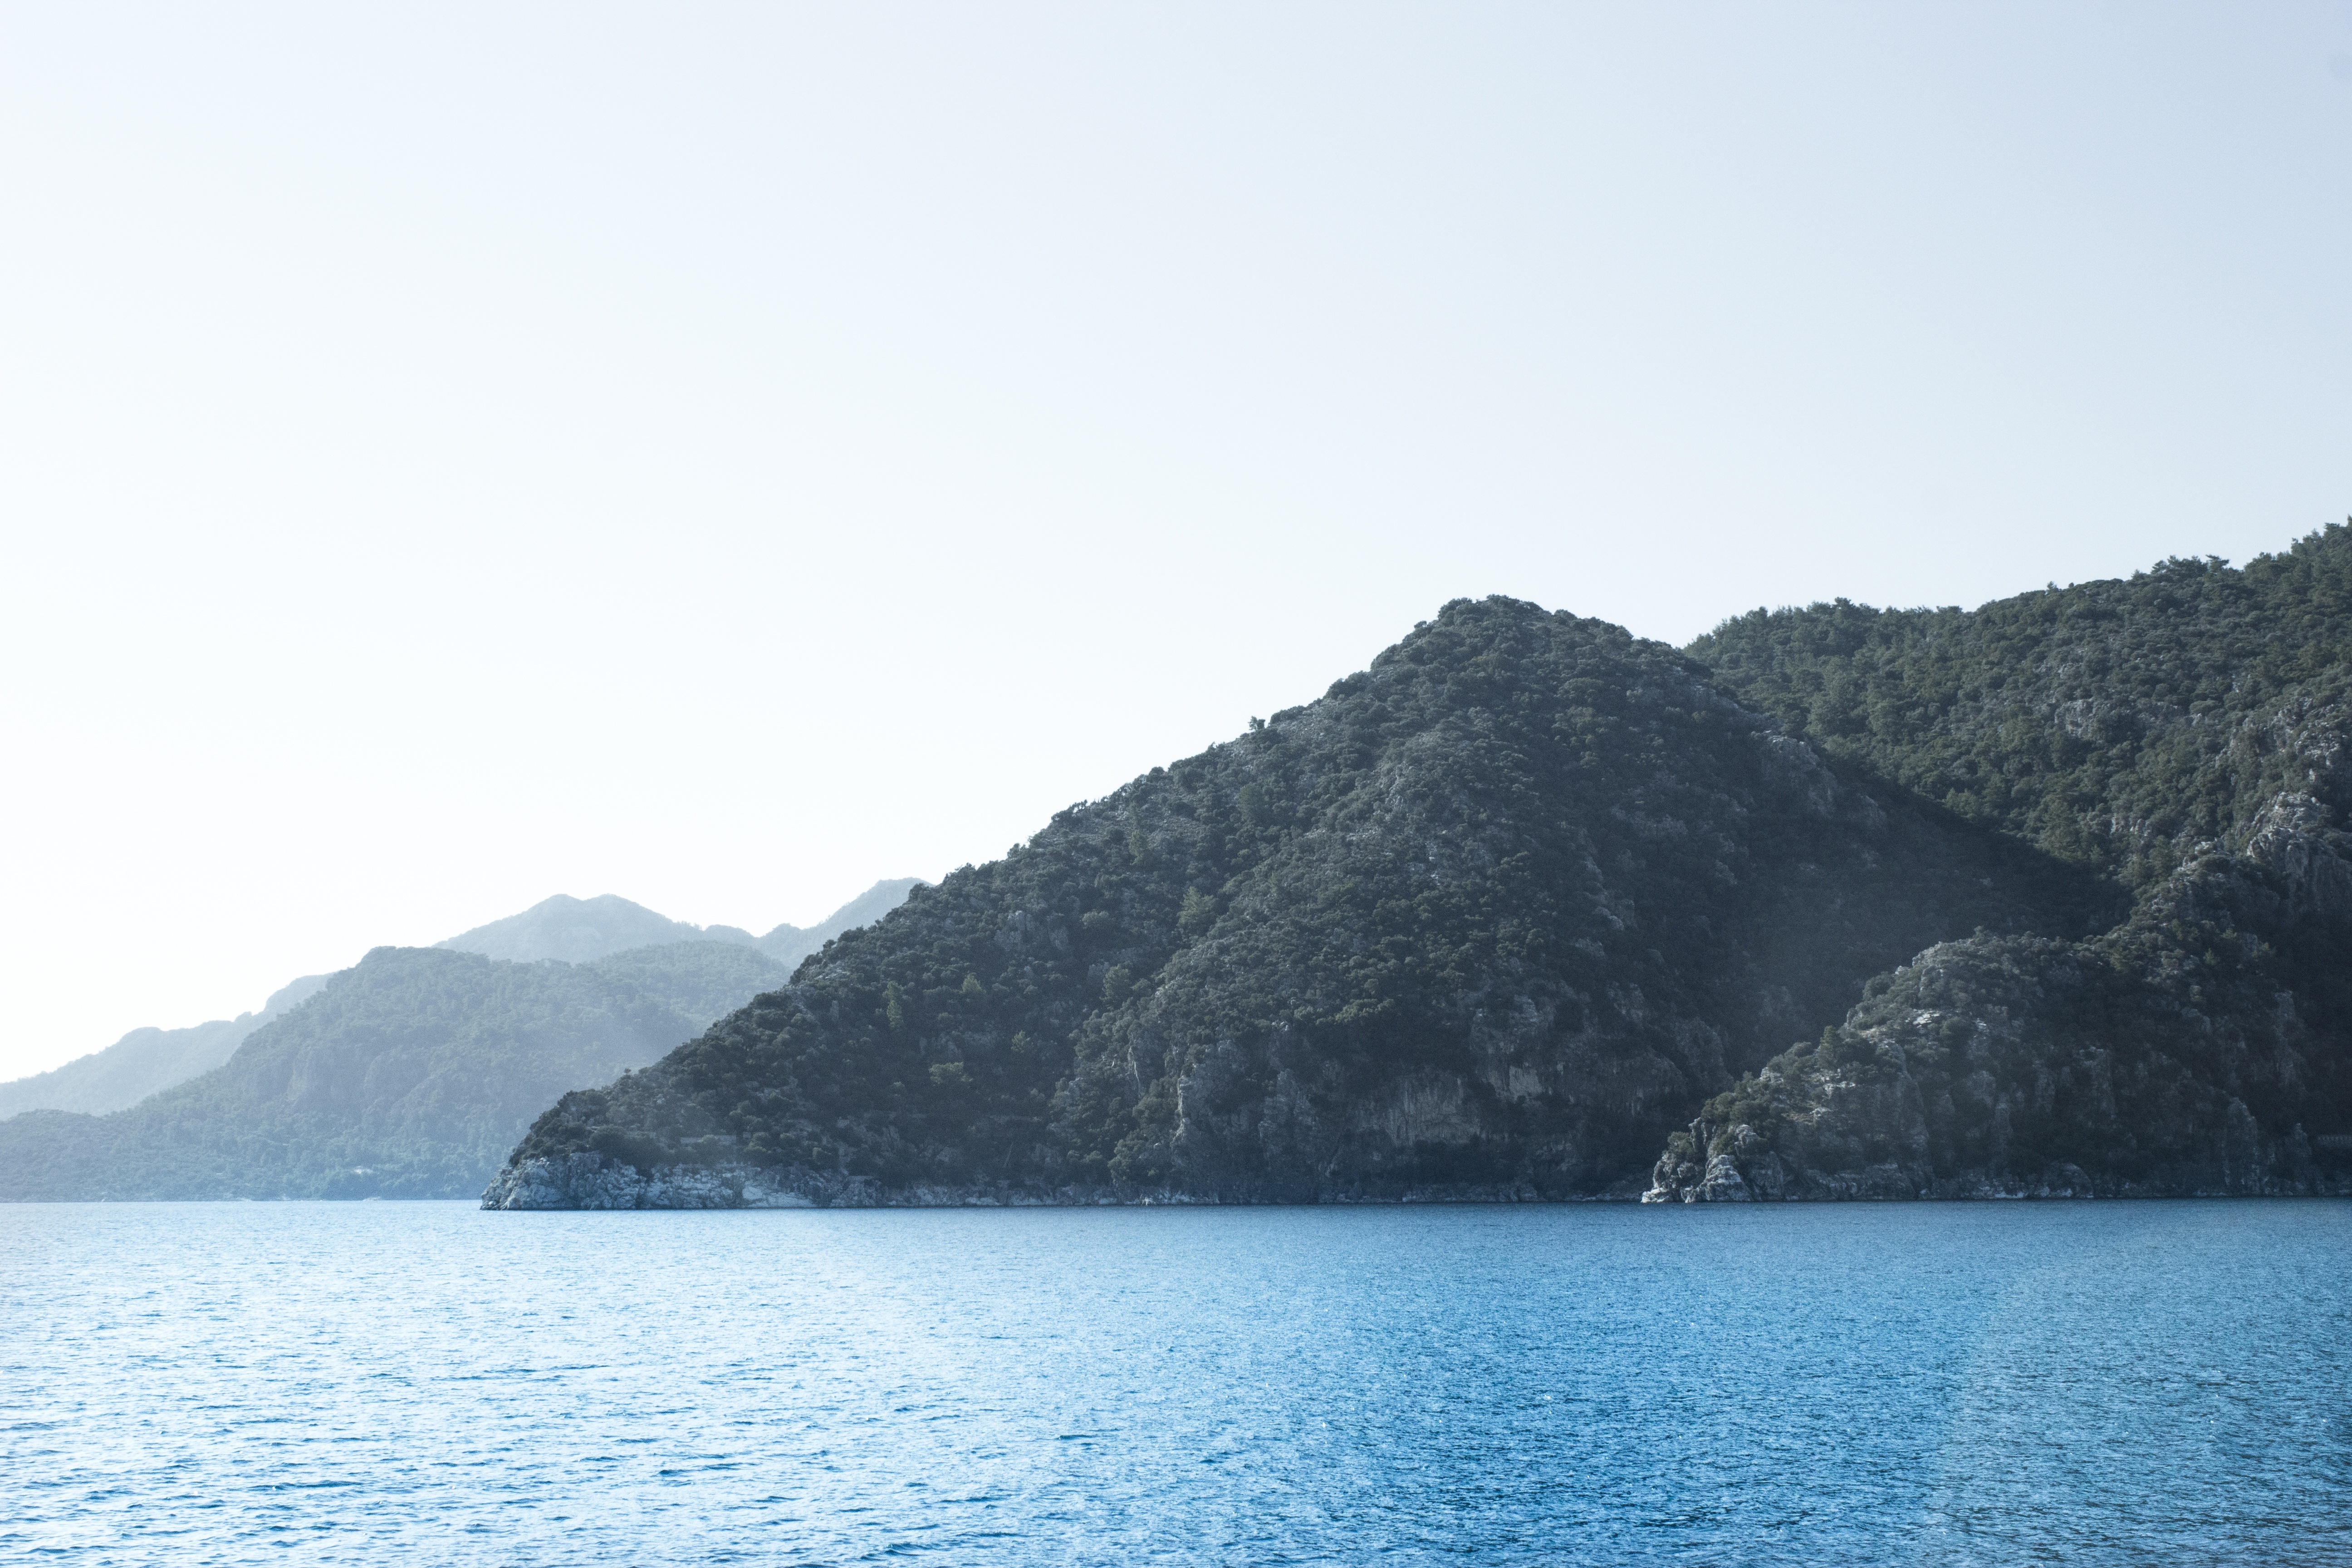
landscape, sea, coast, water, nature, outdoor, ocean, mountain, lake, cliff, scenic, scenery, bay, fjord, reservoir, terrain, sunny, mountain lake, loch, cape, landform, geographical feature, glacial landform